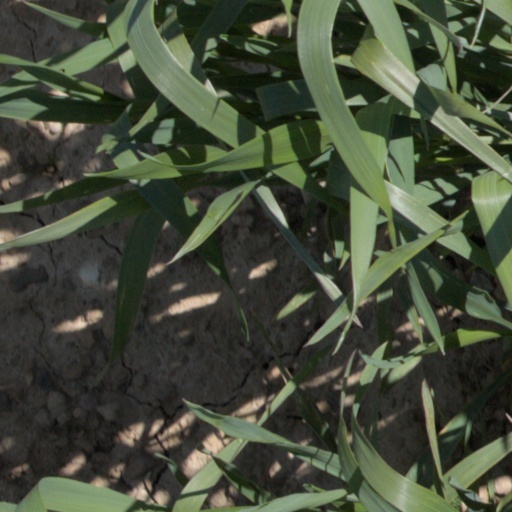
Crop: wheat